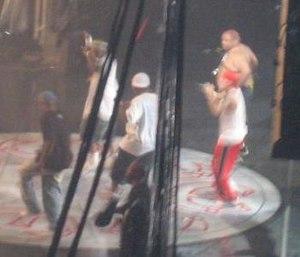
D12, acronyme pour The Dirty Dozen, est un groupe de hip-hop américain, originaire de Détroit, dans le Michigan, formé en 1996. Le groupe est fondé par Eminem, Proof, Bizarre, Kuniva, Kon Artis et Bugz représentés par leurs alter ego, d'où le nom des « douze salopards ».
"Eminem, souvent stylisé EMINƎM, de son vrai nom Marshall Bruce Mathers III, né le 17 octobre 1972 à Saint Joseph dans l'État du Missouri, est un rappeur américain, également producteur, acteur, compositeur, et fondateur de label. En plus de sa carrière solo, il est aussi membre du groupe D12, dont il est le cofondateur, et compose le duo Bad Meets Evil avec Royce da 5'9"". Il a également fait partie, dans sa jeunesse, d'un groupe nommé Soul Intent.